Barbizon 63

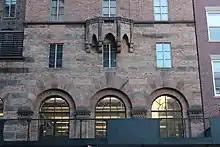
The second and third stories of the "corner pavilion" on Lexington Avenue

The lowest section of the facade, immediately above the sidewalk, consists of a stone water table. Above the water table, the facade contains alternating stone and brick bands. The north elevation on 63rd Street measures 11 bays wide, while the west elevation on Lexington Avenue is 10 bays wide. The first two stories contain arcades supported by Romanesque-style pilasters made of stone and brick or of plain stone. Each pilaster is topped by Corinthian-style capitals that contain acanthus leaf motifs. The first-story windows and storefronts have been modified over the years, but many of the original second-story casement windows and arched transom windows remain in place.